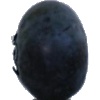
Label: Blueberry 1